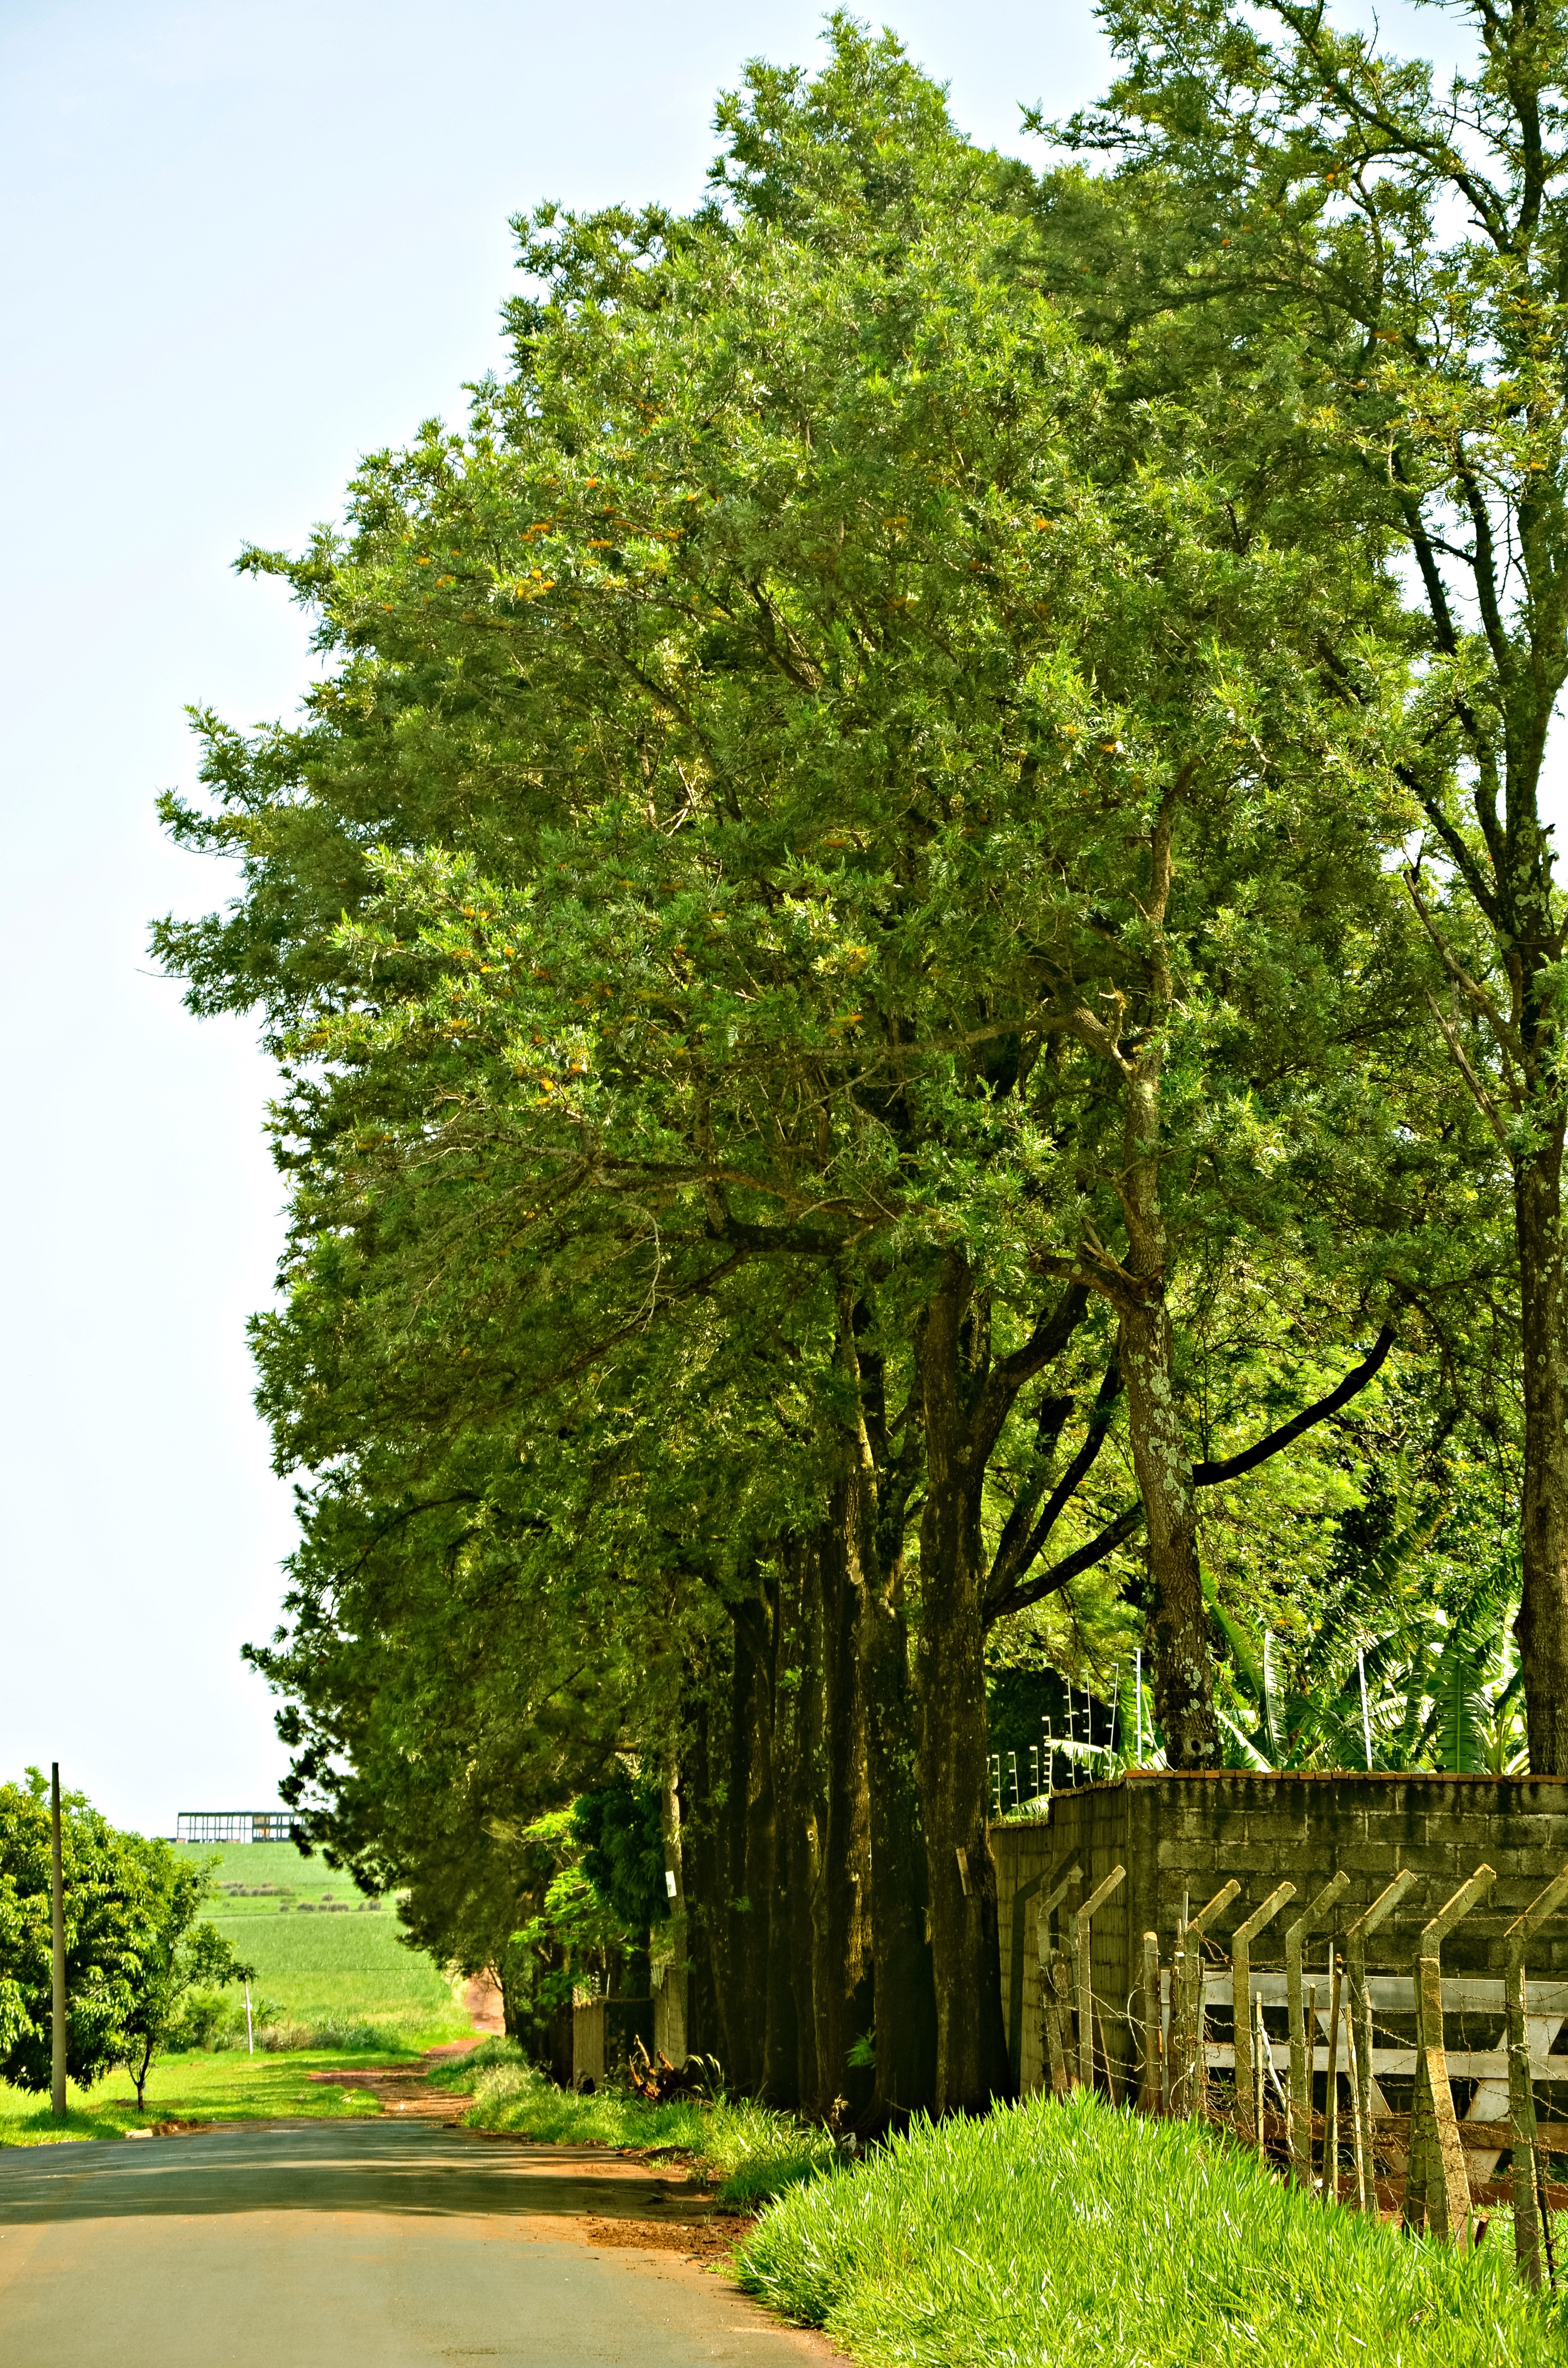
landscape, tree, path, branch, plant, road, leaf, flower, asphalt, green, botany, garden, lane, trees, shrub, deciduous, grove, woodland, brazil, ecosystem, flowering plant, maidenhair tree, woody plant, temperate broadleaf and mixed forest, land plant